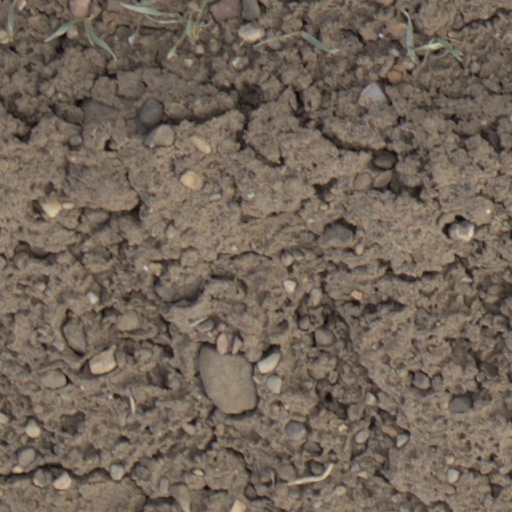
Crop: wheat